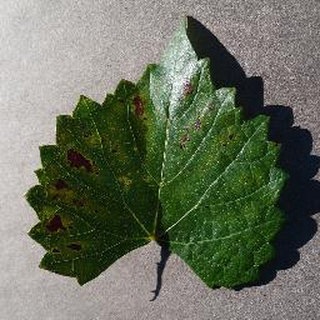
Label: grape_esca_black_measles